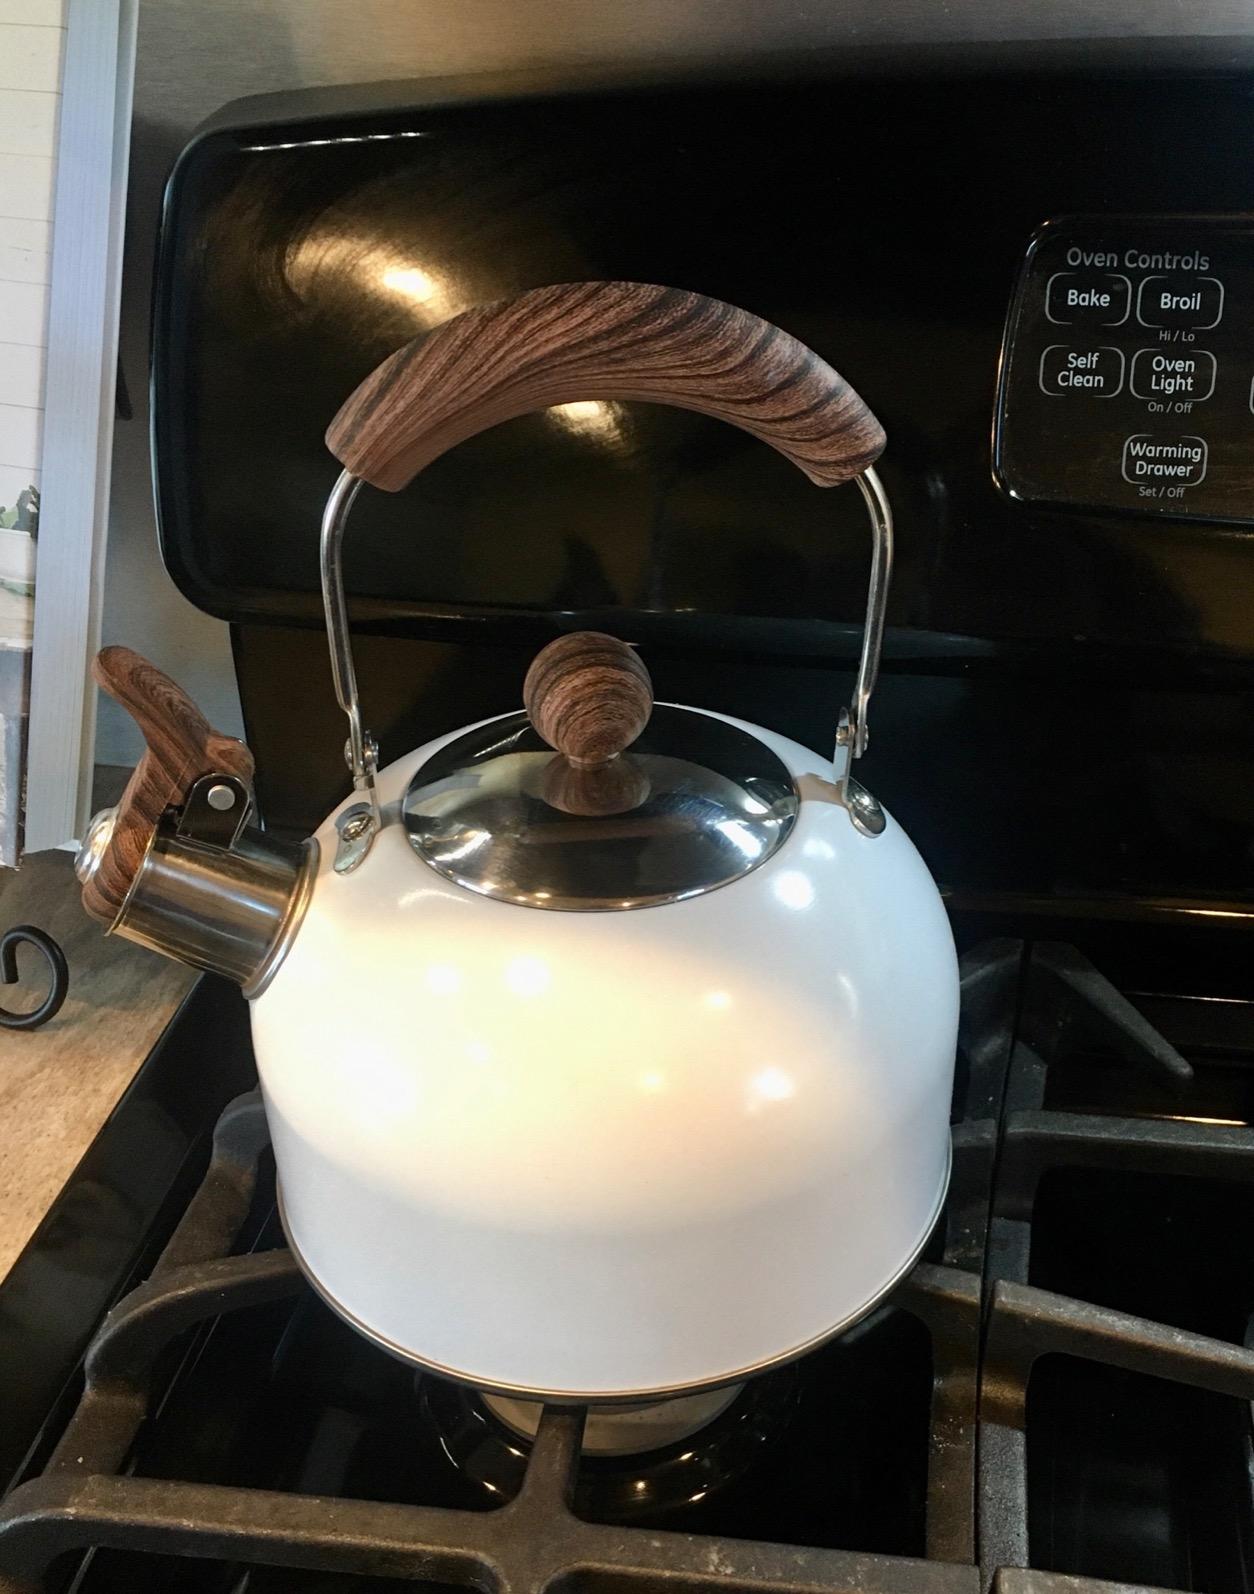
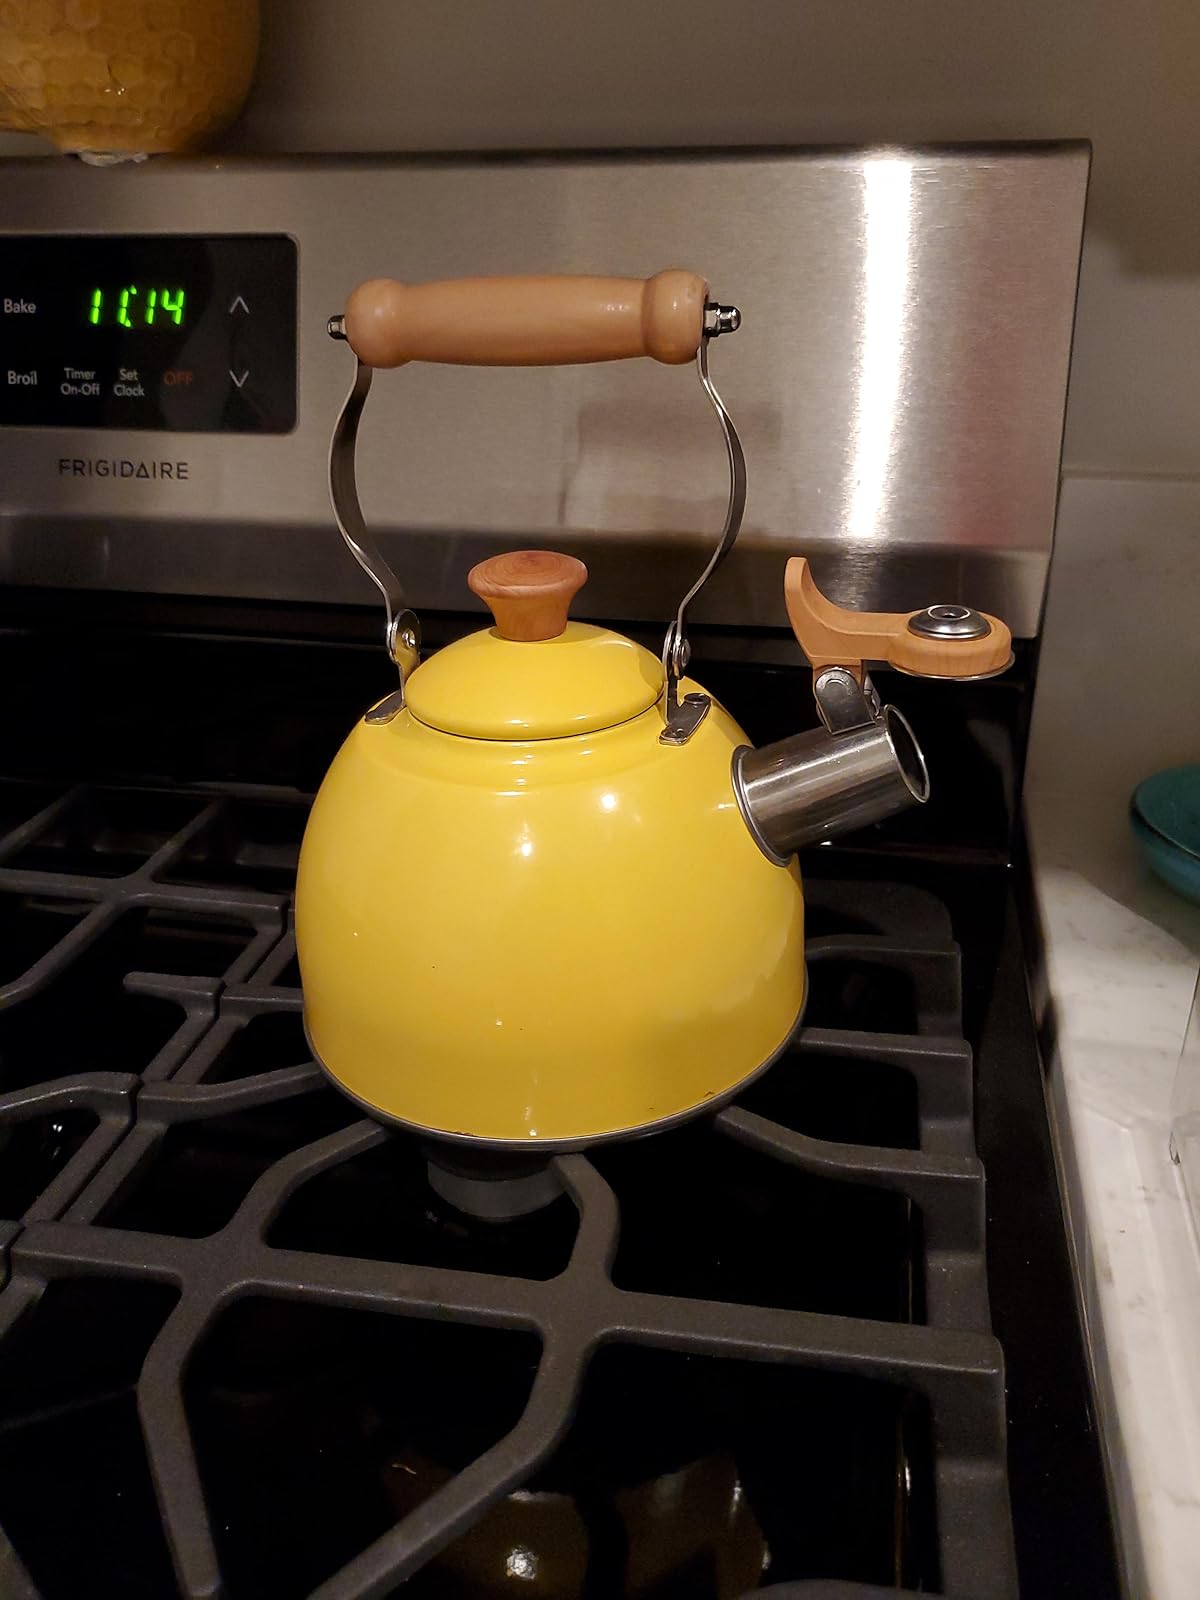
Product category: items_kettle
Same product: no